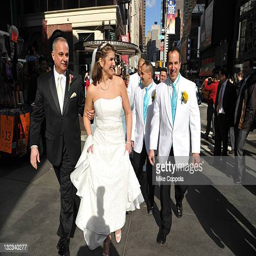
newlyweds participate in a wedding for couples